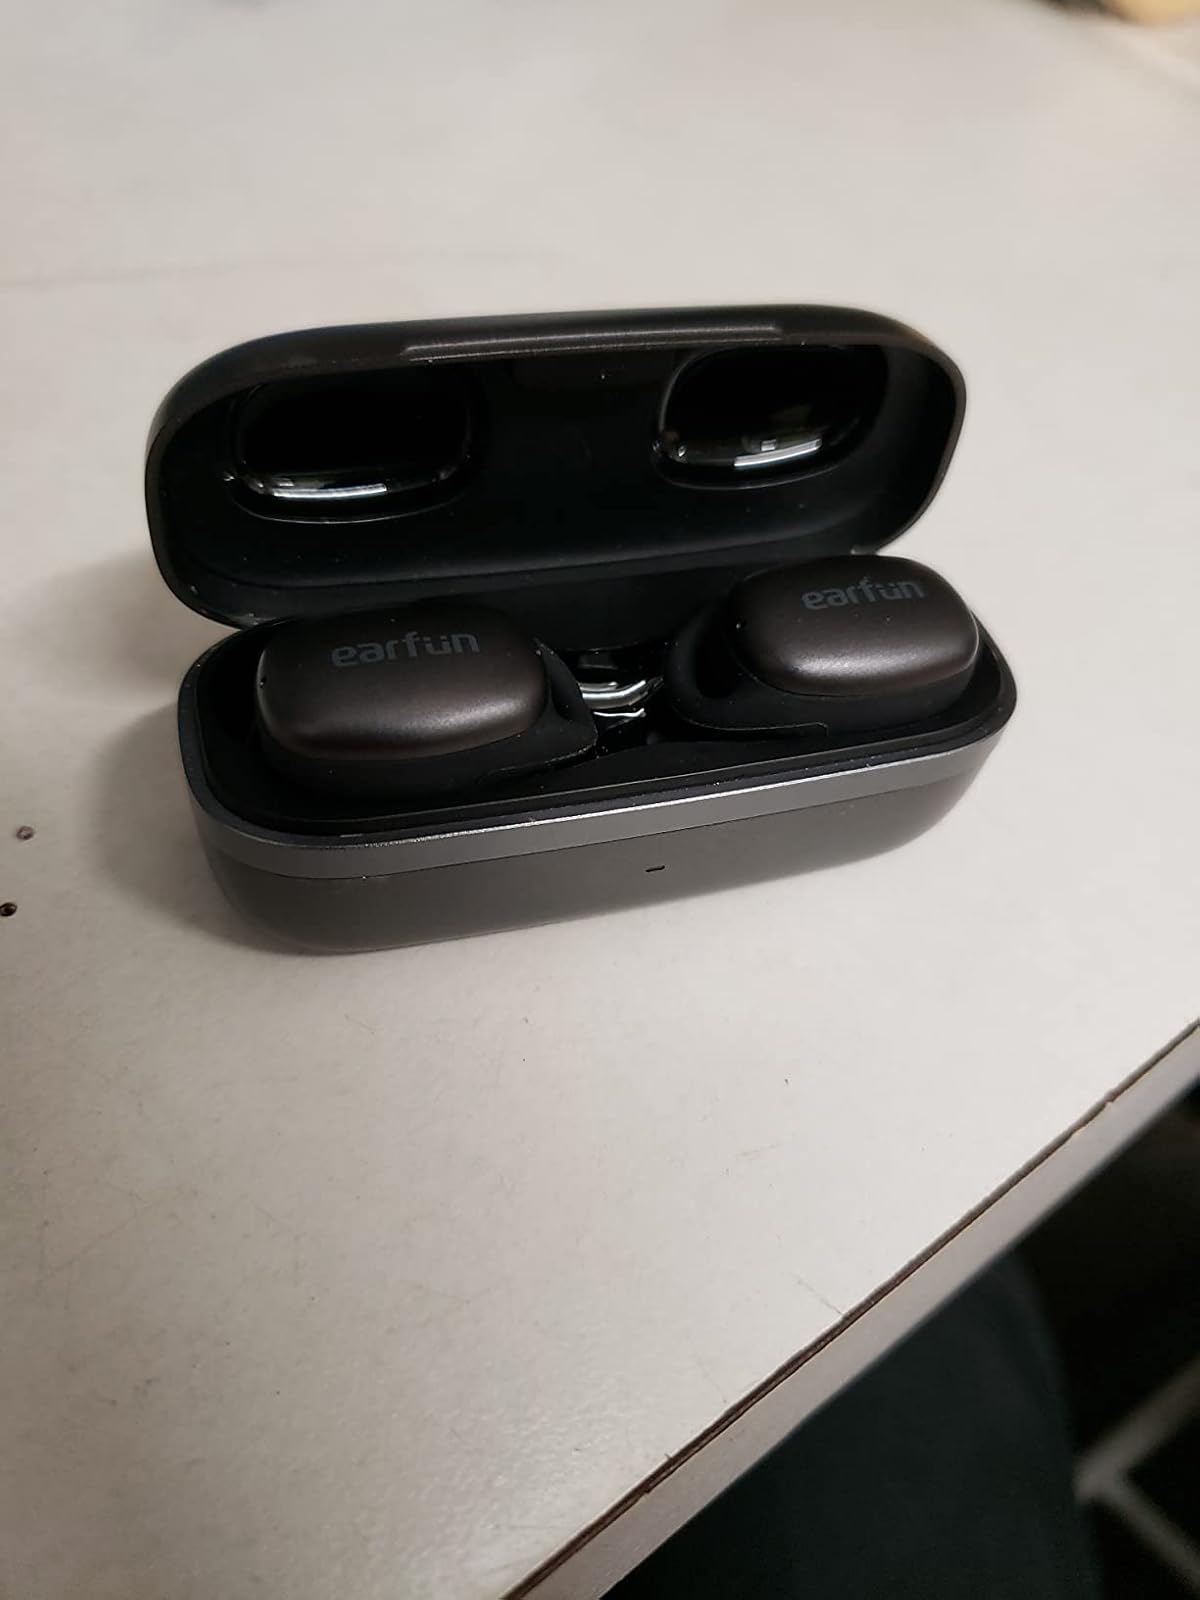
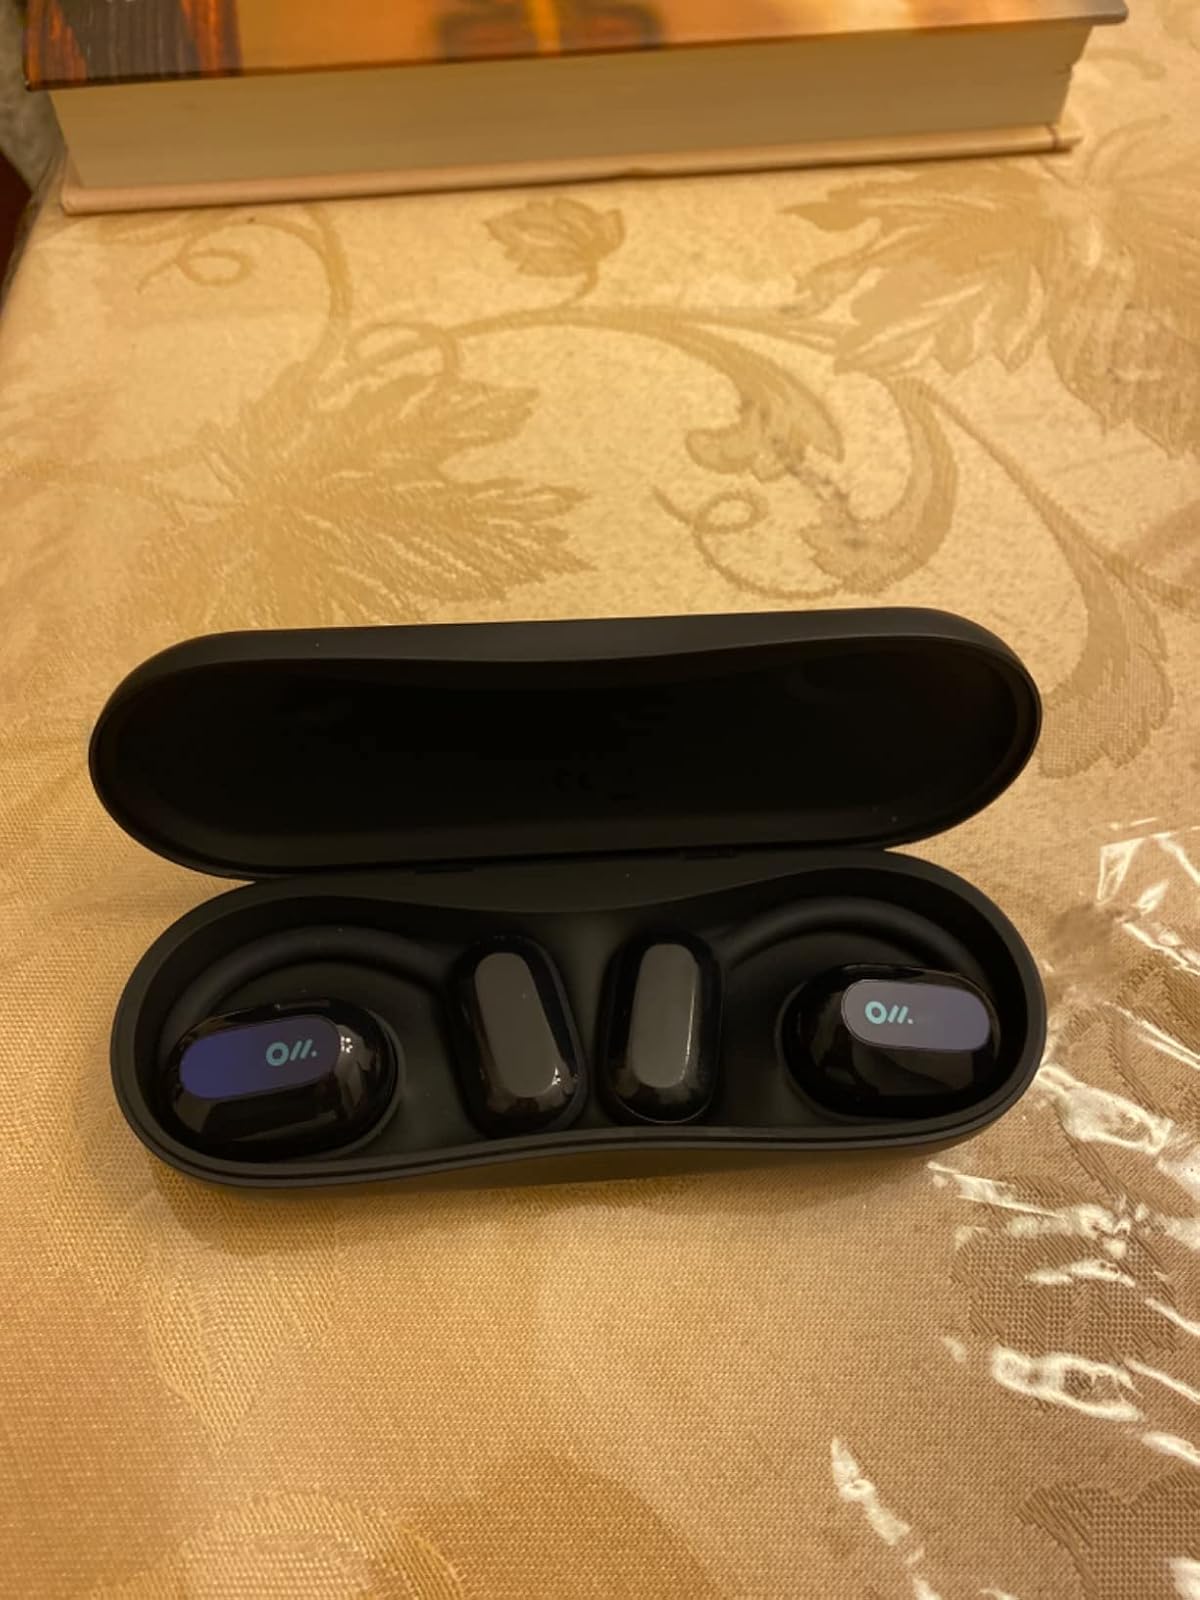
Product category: earbuds
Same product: no